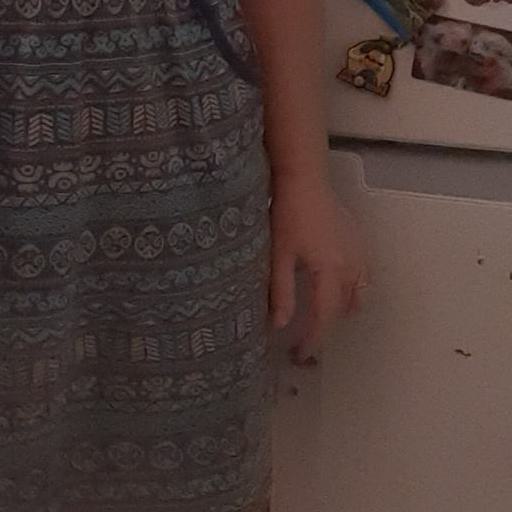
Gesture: no_gesture